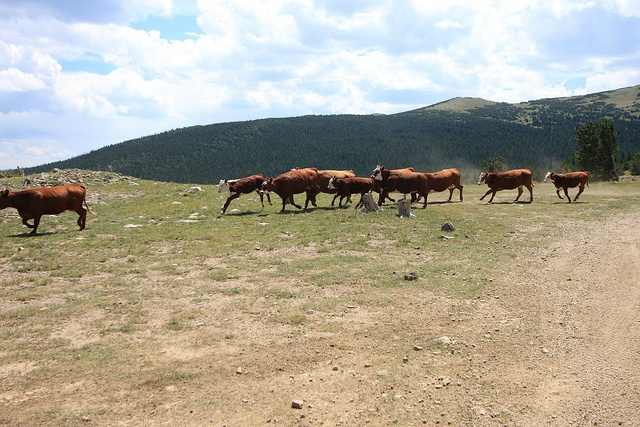
A herd of cattle grazing on a grassy hill.
A group of cows walking across a desert field.
A herd of cows moves across an open field.
A heard of cattle running across a dry field.
many cows walking on a field with mountains in the background